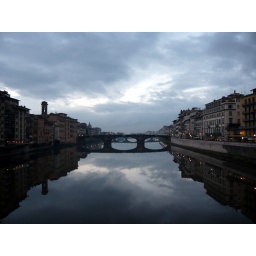
Walking across the Ponte de Vecchio Bridge in Florence, the water was completely still and the sky magnificent.